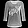
Label: T - shirt / top